Charles W. Whittlesey

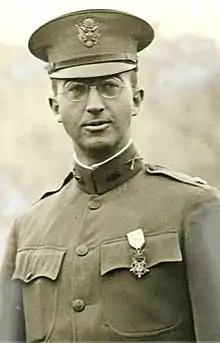
Whittlesey in uniform, 1918

Charles White Whittlesey (January 20, 1884 – November 26, 1921) was a United States Army Medal of Honor recipient who led the Lost Battalion in the Meuse–Argonne offensive during World War I. He committed suicide by drowning when he jumped from a ship en route to Havana on November 26, 1921, at age 37.